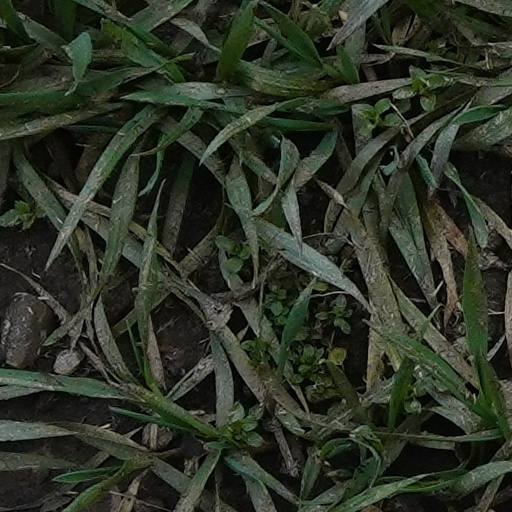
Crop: wheat